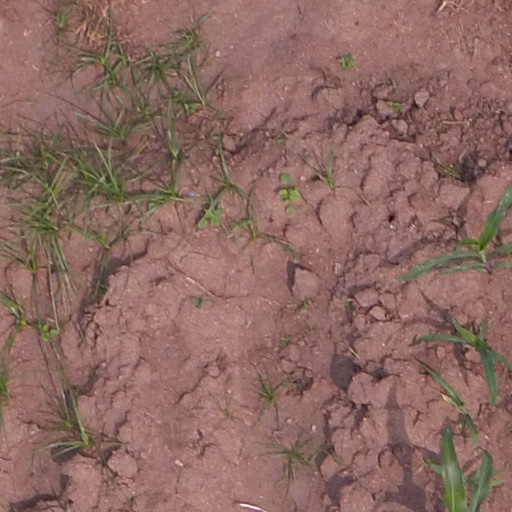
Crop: maize; corn